Caldwell Odd Fellow Home for the Aged

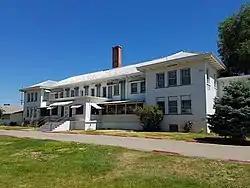
Photographed in 2018

The Caldwell Odd Fellow Home for the Aged in Caldwell, Idaho was built in 1920. It was designed by Tourtellotte & Hummel and built by C. E. Silbaugh with aspects of Late 19th and 20th Century Revivals architecture and Second Renaissance Revival architecture. It was listed on the National Register of Historic Places in 1982.